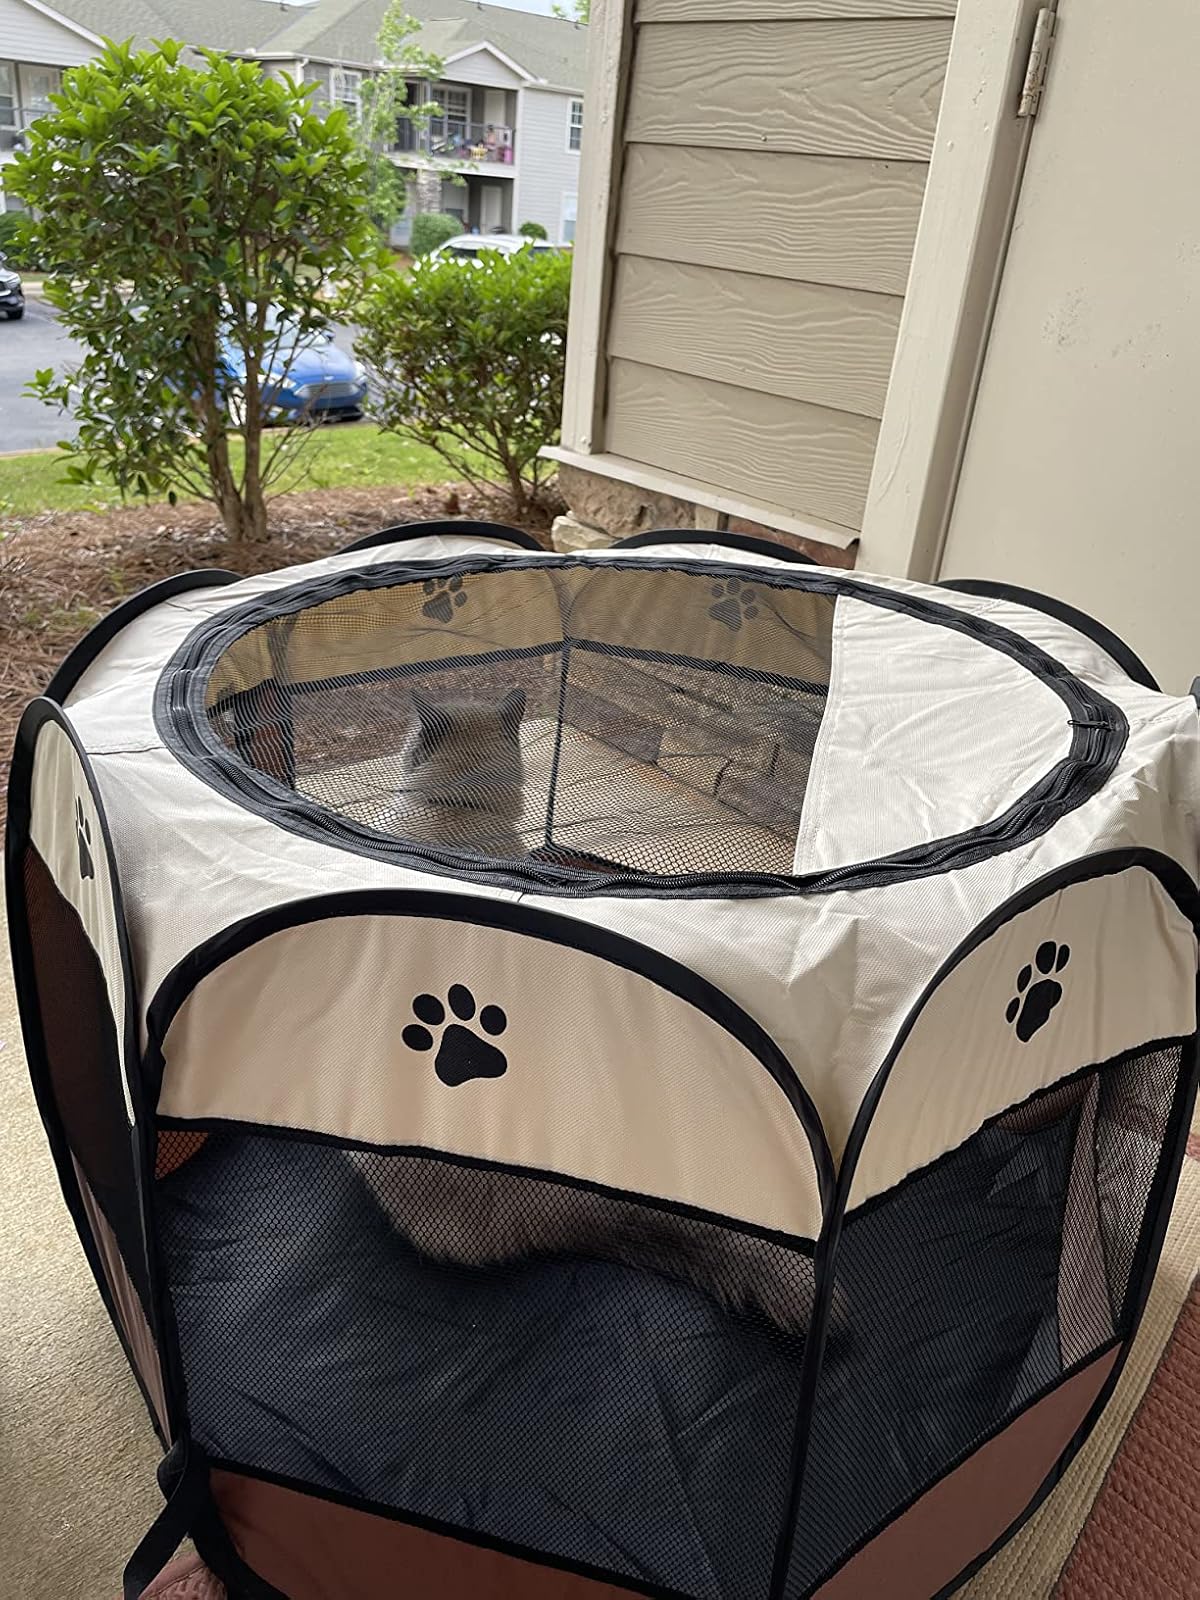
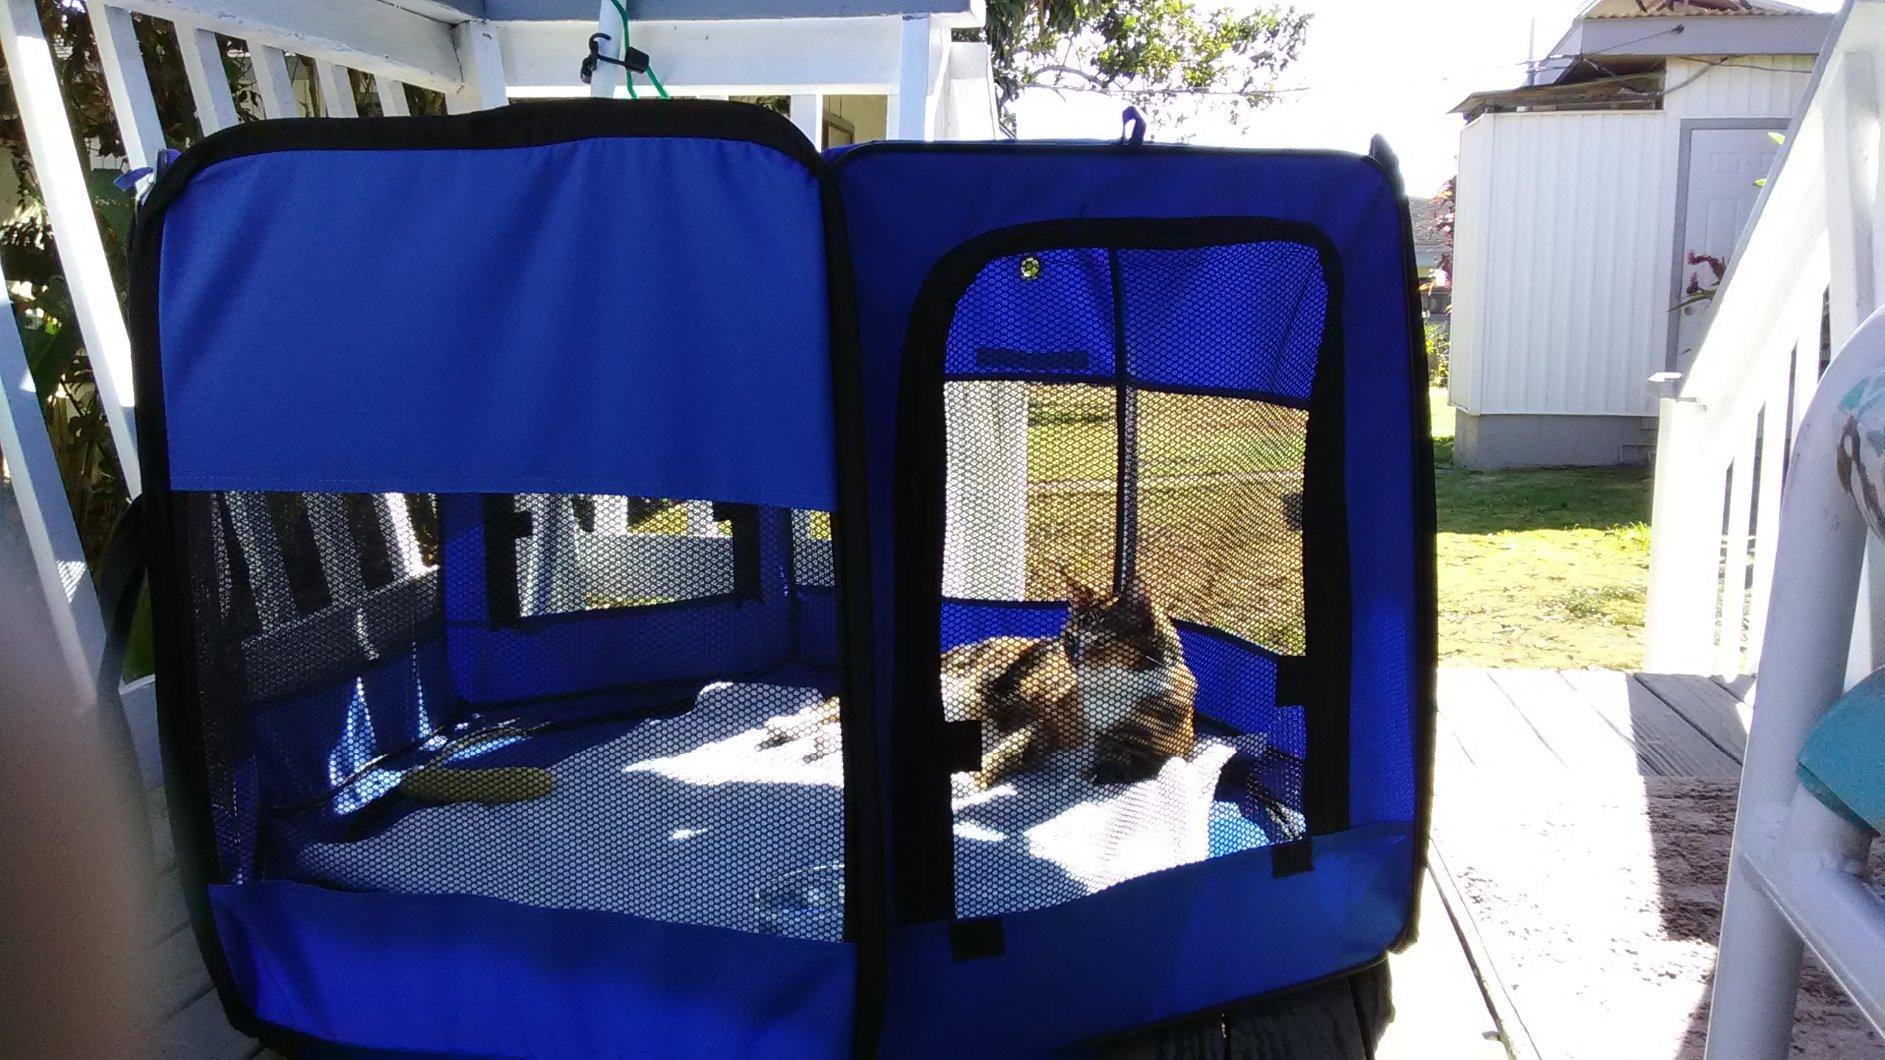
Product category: items_kennel
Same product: no